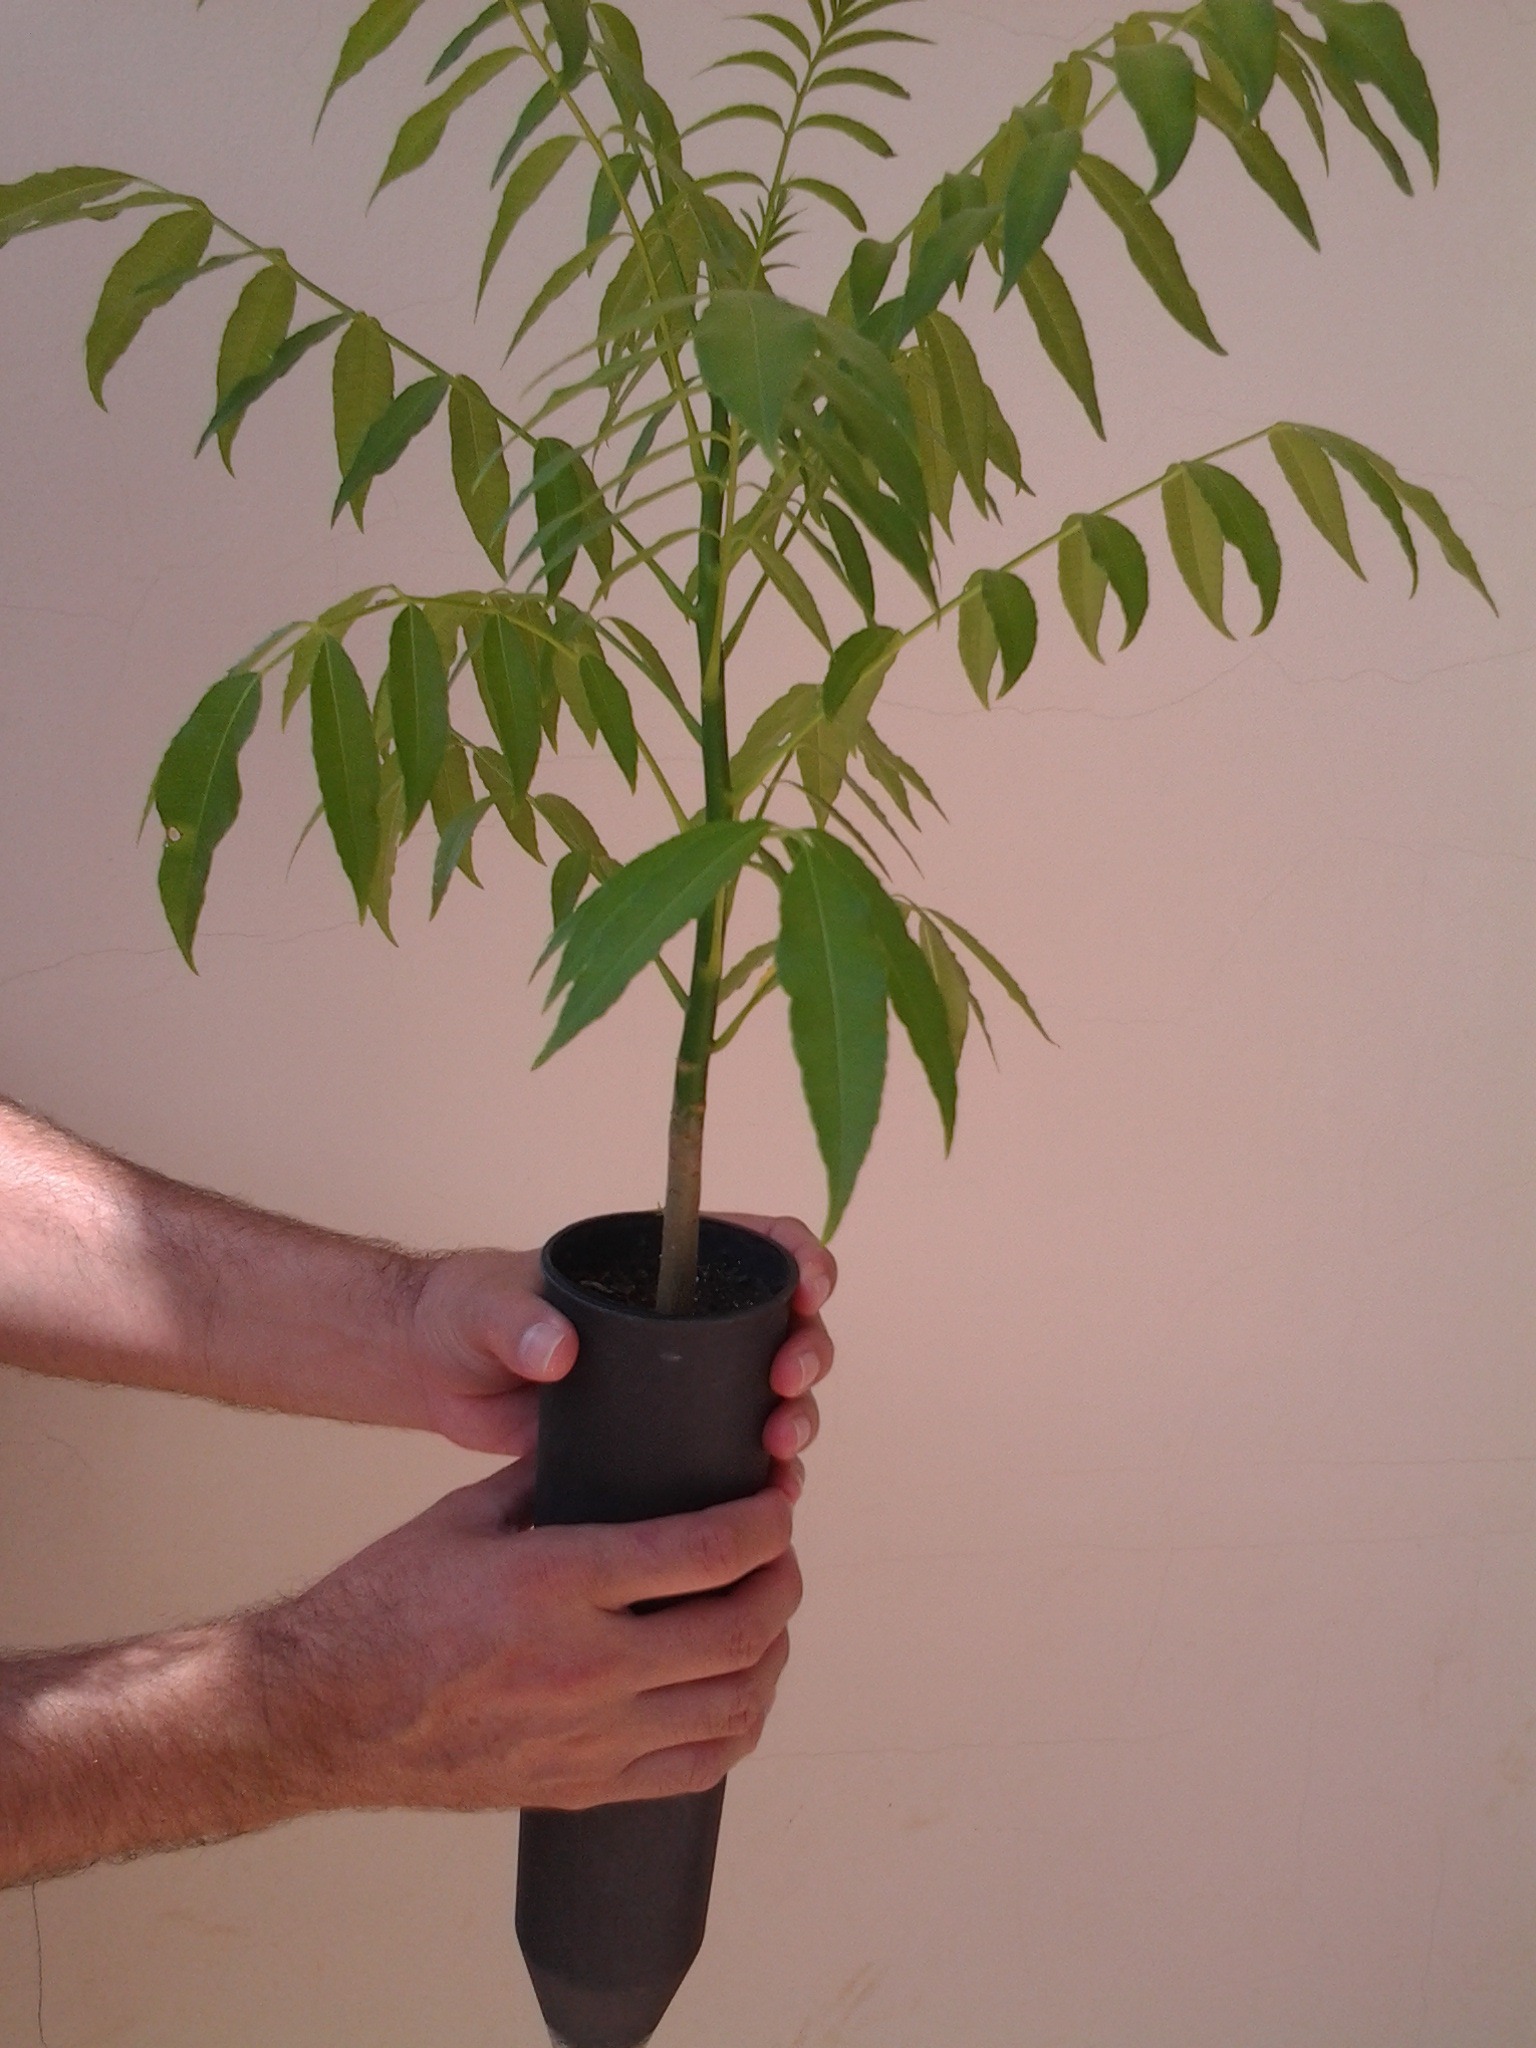
tree, branch, plant, fruit, leaf, flower, food, produce, botany, plants, trees, seedlings, flowering plant, plant stem, land plant, arecales, palm family